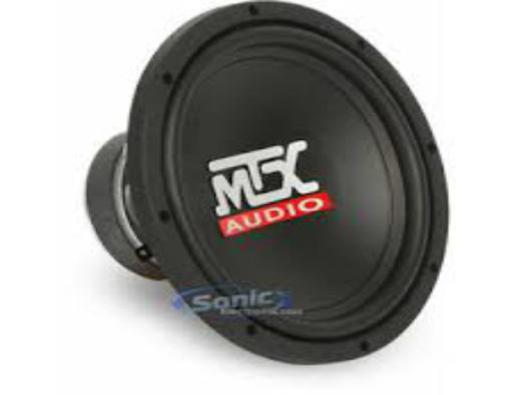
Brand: mtx audio
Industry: Leisure